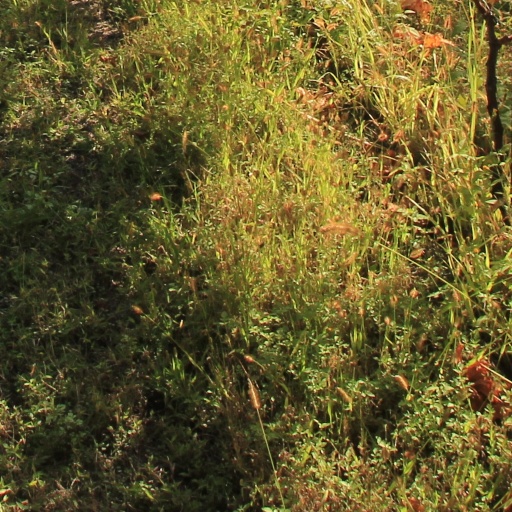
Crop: grape